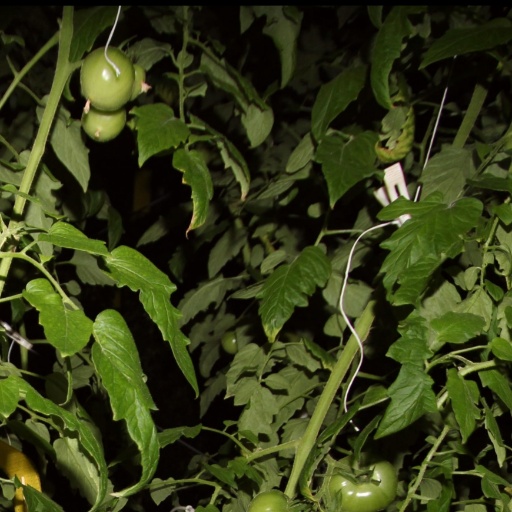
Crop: tomato